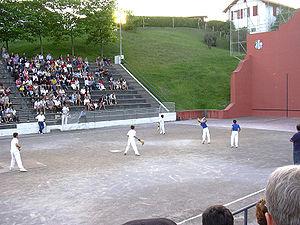
Bidart, partie de Chistéra. Photo prise le 28/07/04 par Harrieta171